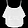
Label: T - shirt / top